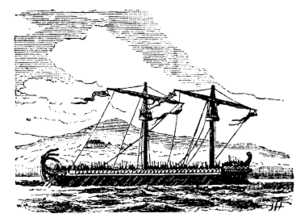
Galej
Galej fra antikkens Grækenland
En galej er et krigsskib med både årer og master/sejl, hvilket gjorde det let at manøvrere, fx i smalle farvande og under vindstille og i modvind. At være rorkarl på en galej var meget hårdt og tilkom ofte slaver og straffefanger. De antikke græske galejer var bemandet med frie borgere.